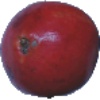
Label: pomegranate